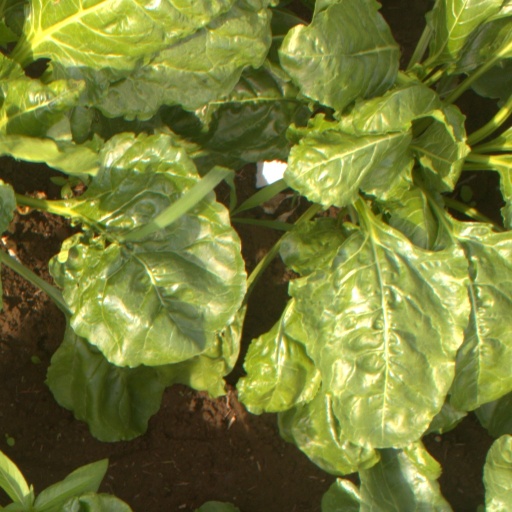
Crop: sugar beet